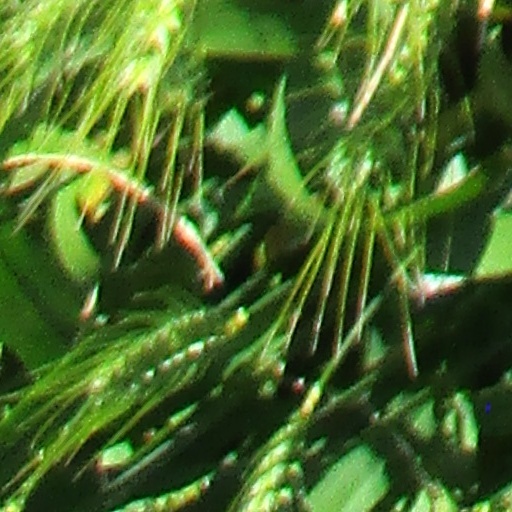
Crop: wheat